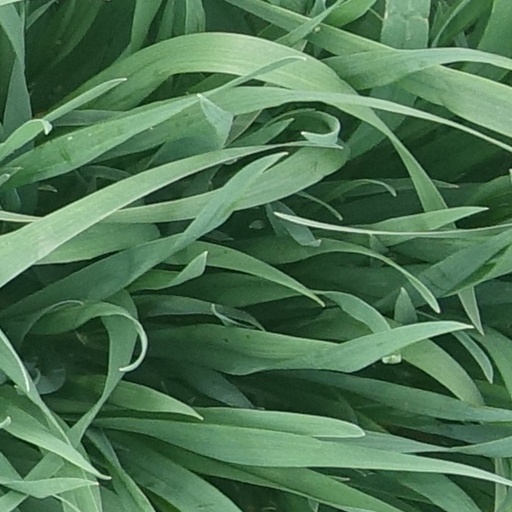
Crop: wheat